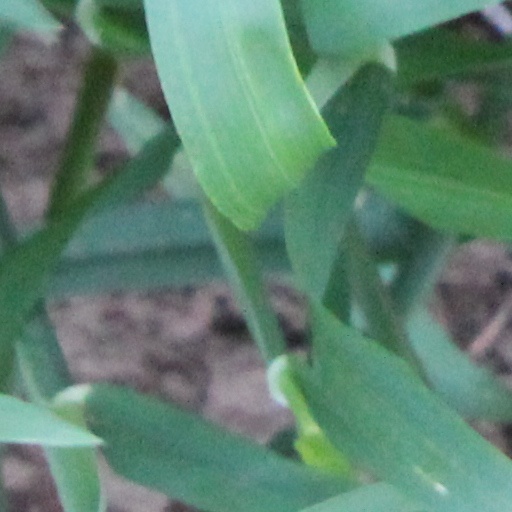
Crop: wheat